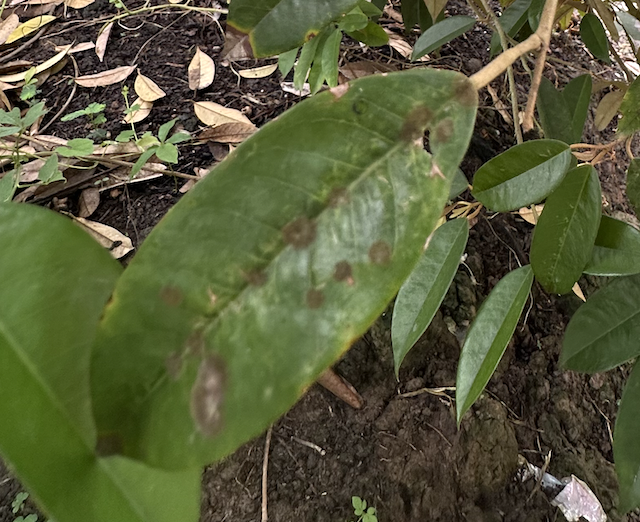
Label: stem_blight